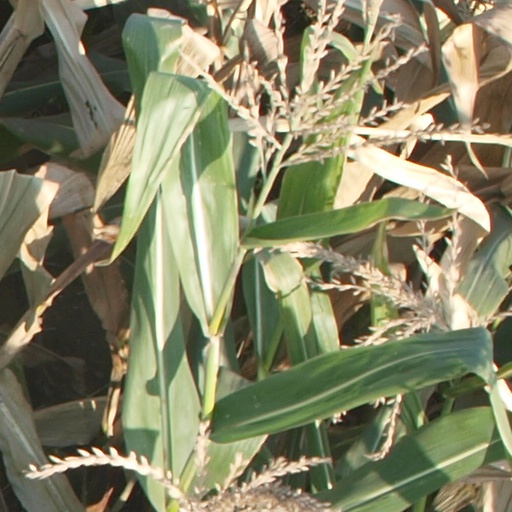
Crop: maize; corn